Indian Institute of Management Visakhapatnam

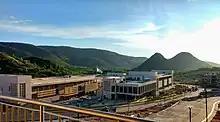
Evening skyline at campus

IIM Visakhapatnam is initially functioning out of the campus of Andhra University, while the permanent campus would come up at Gambhiram on the outskirts of city. In the temporary campus the classrooms are designed as per the Harvard Business School model, as the teaching methodology is case study based. "This semicircle gallery model helps better interaction between the teacher and the students", as per Sourav Mukherji, Dean- Programmes (IIM-B). The land acquisition for the permanent campus is almost complete.